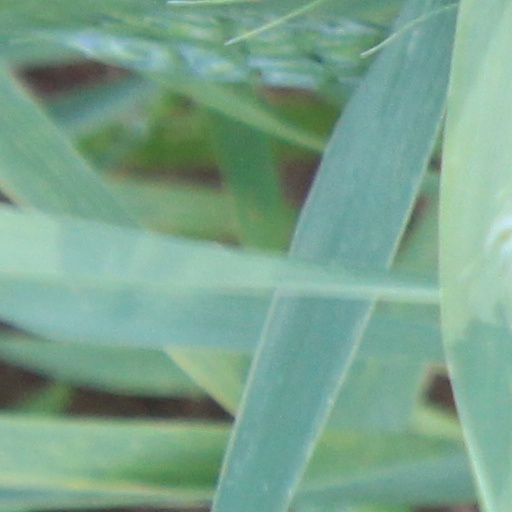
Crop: wheat